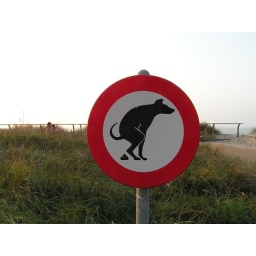
They have a bit wider variety of signs on the beach than in the U.S.